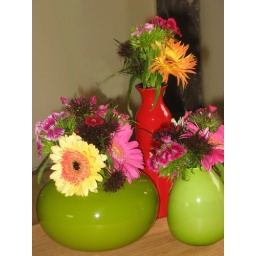
Some flowers in our house